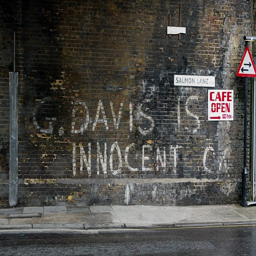
graffiti from years ago is still .